Egyptian literature

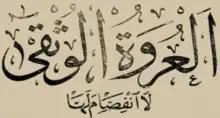
Despite colonial authorities' banning of "Al-Urwah al-Wuthqa" in Egypt and India, it circulated widely thanks to an elaborate network including Arab businessmen in Bombay.

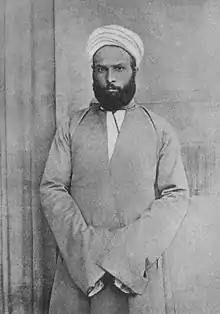
Mohammed Abduh (1849-1905), an Egyptian Mufti, Islamic reformer, and prolific writer—a pioneer of Islamic modernism.

In the late nineteenth and early twentieth centuries, the Arab world experienced "al-Nahda", a cultural renaissance similar to that of Europe in the late Middle Ages. The "Nahda" movement touched nearly all areas of life, including literature.